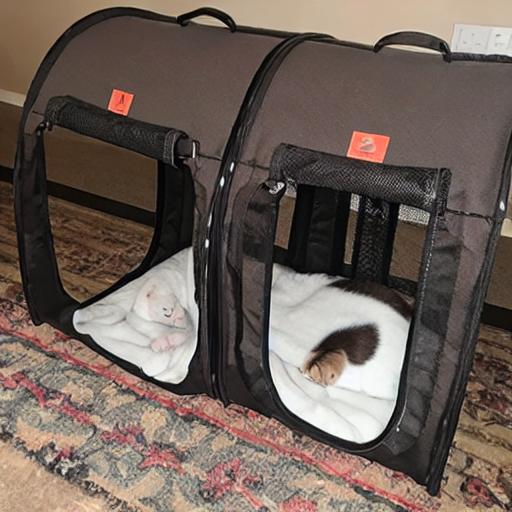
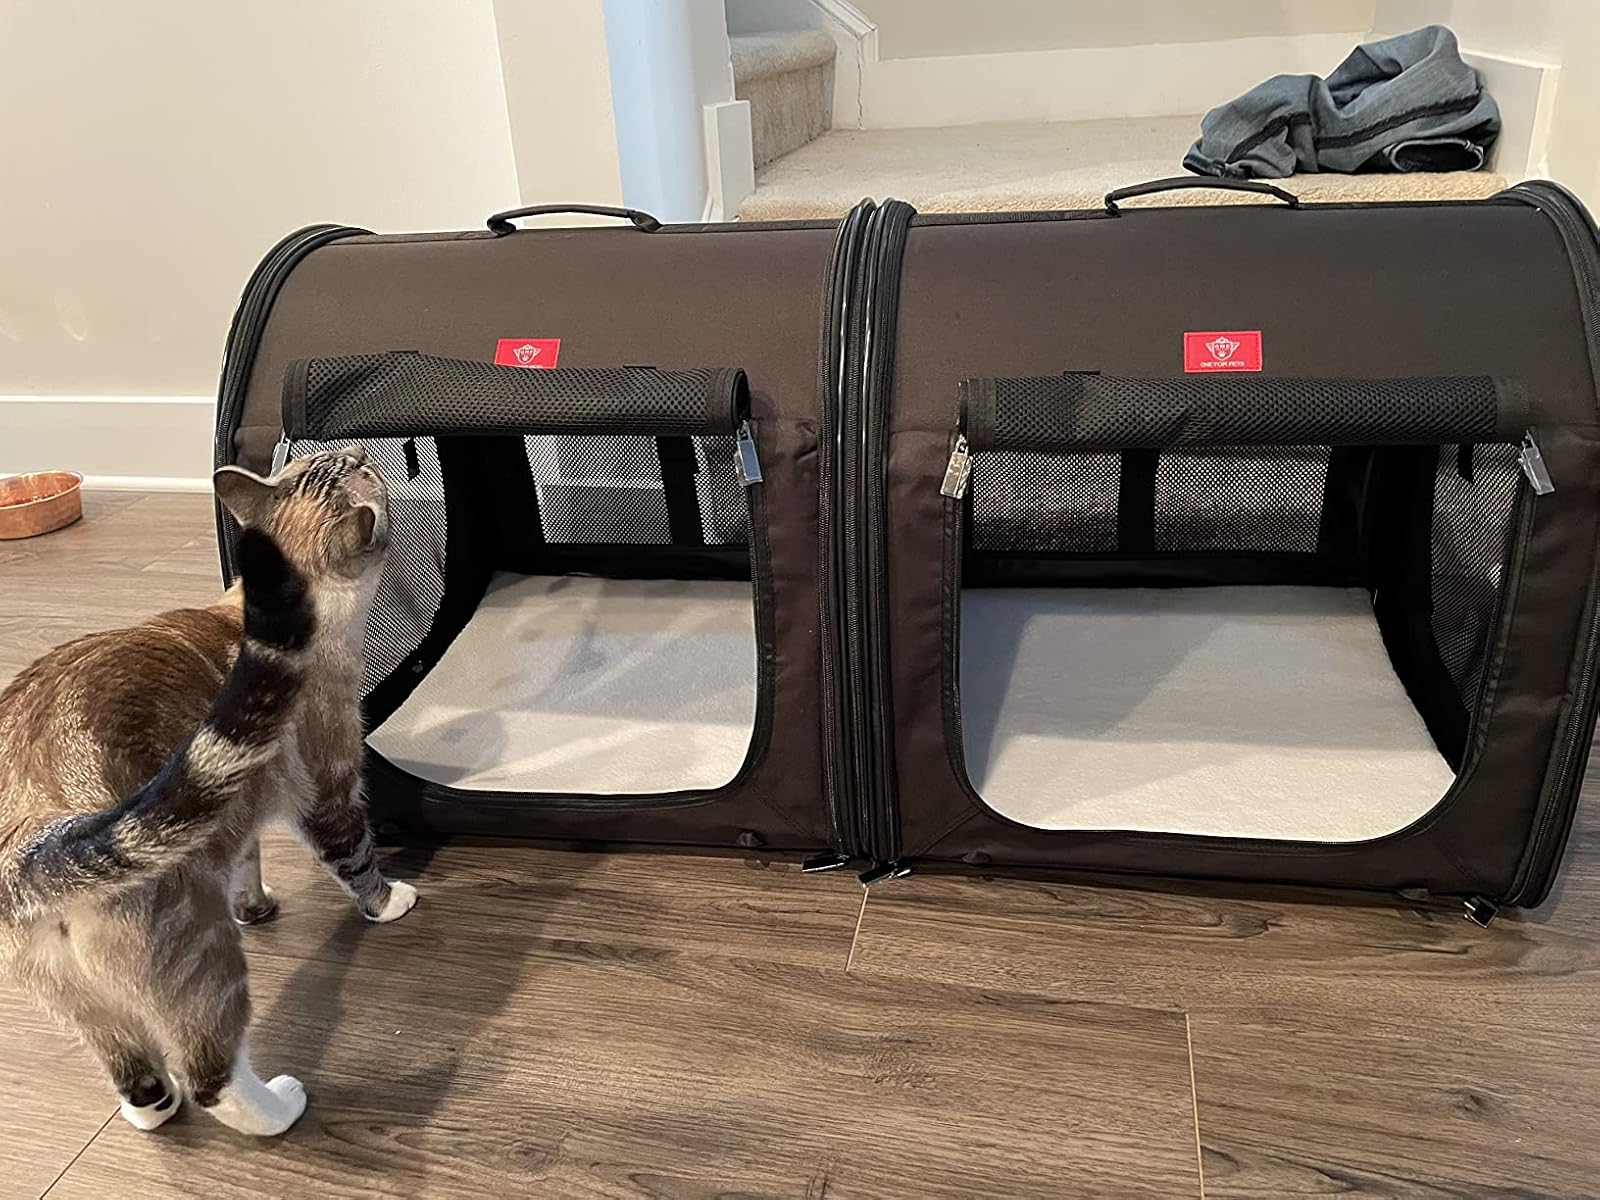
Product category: items_kennel
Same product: no